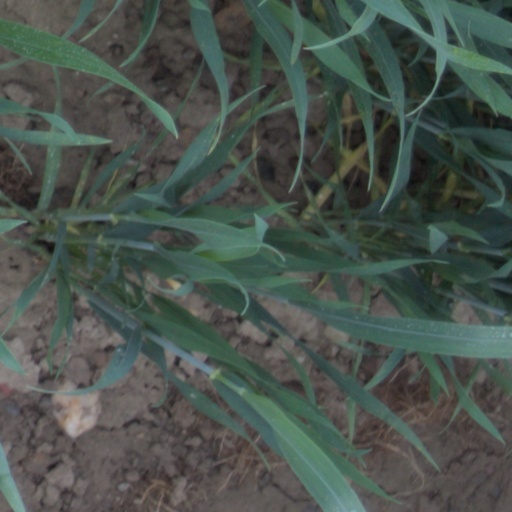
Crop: wheat